James Irvine (educator)

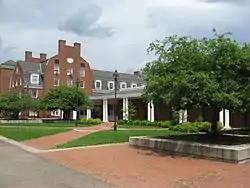
Irvine Hall at Ohio University, named for James Irvine

James Irvine (1793–1835) was an educator and Presbyterian minister who served as the second president of Ohio University, located in Athens, Ohio, from 1822 to 1824.